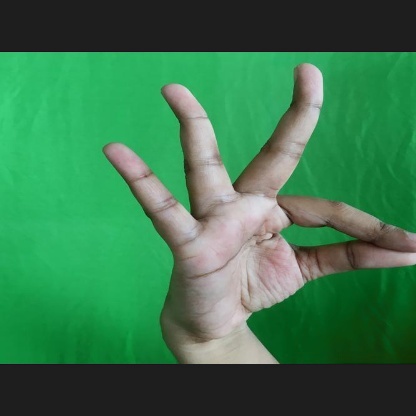
Mudra: Hamsasyam